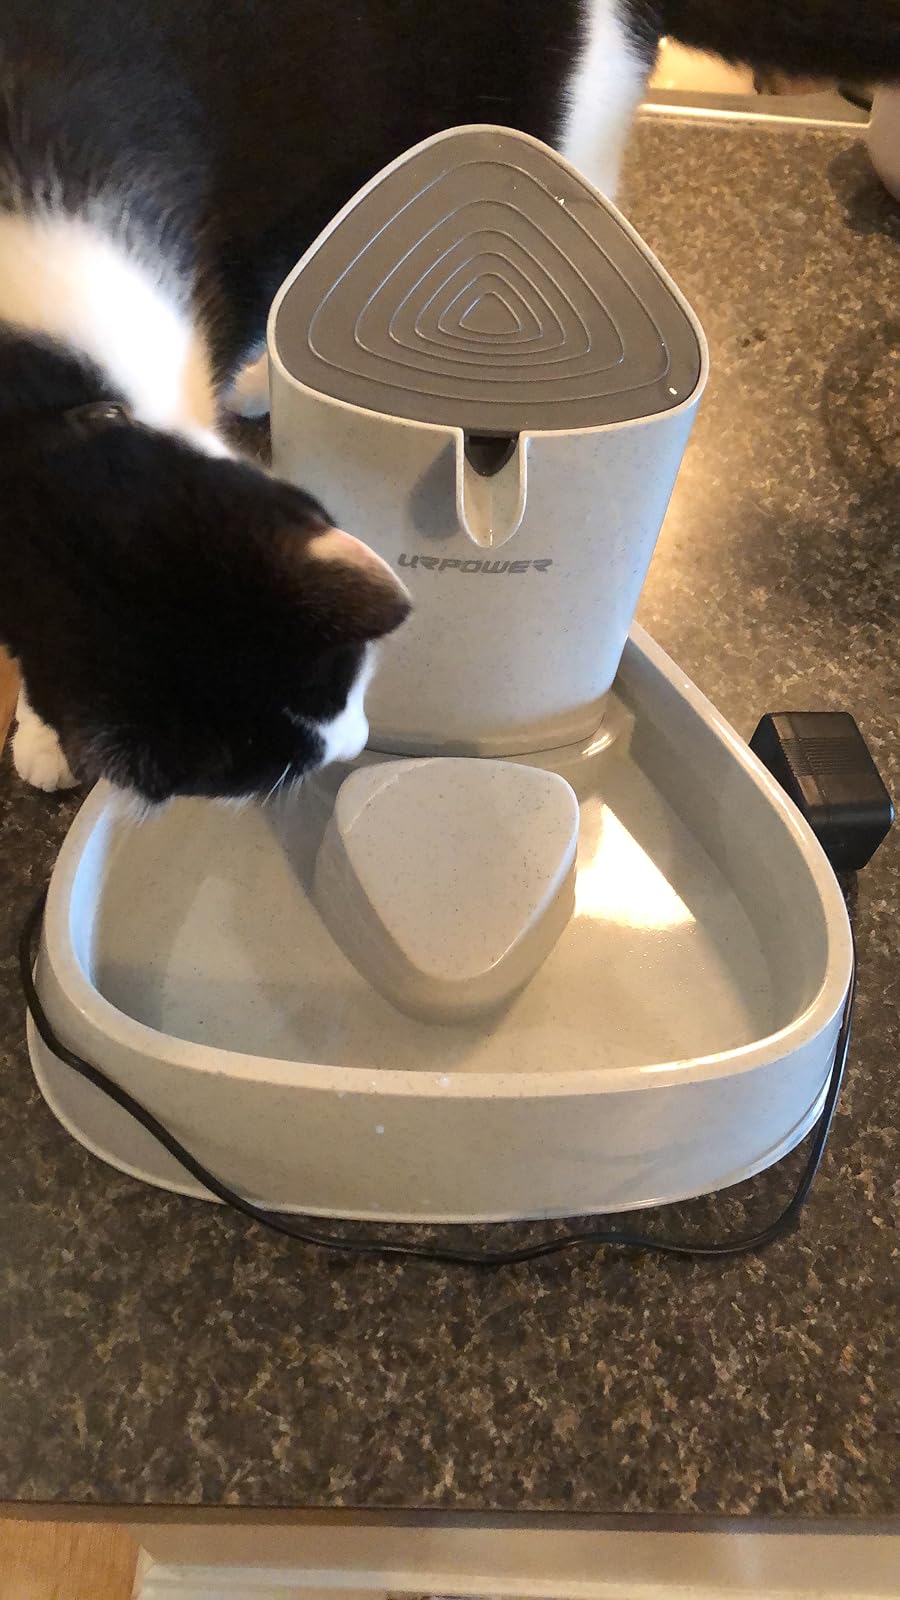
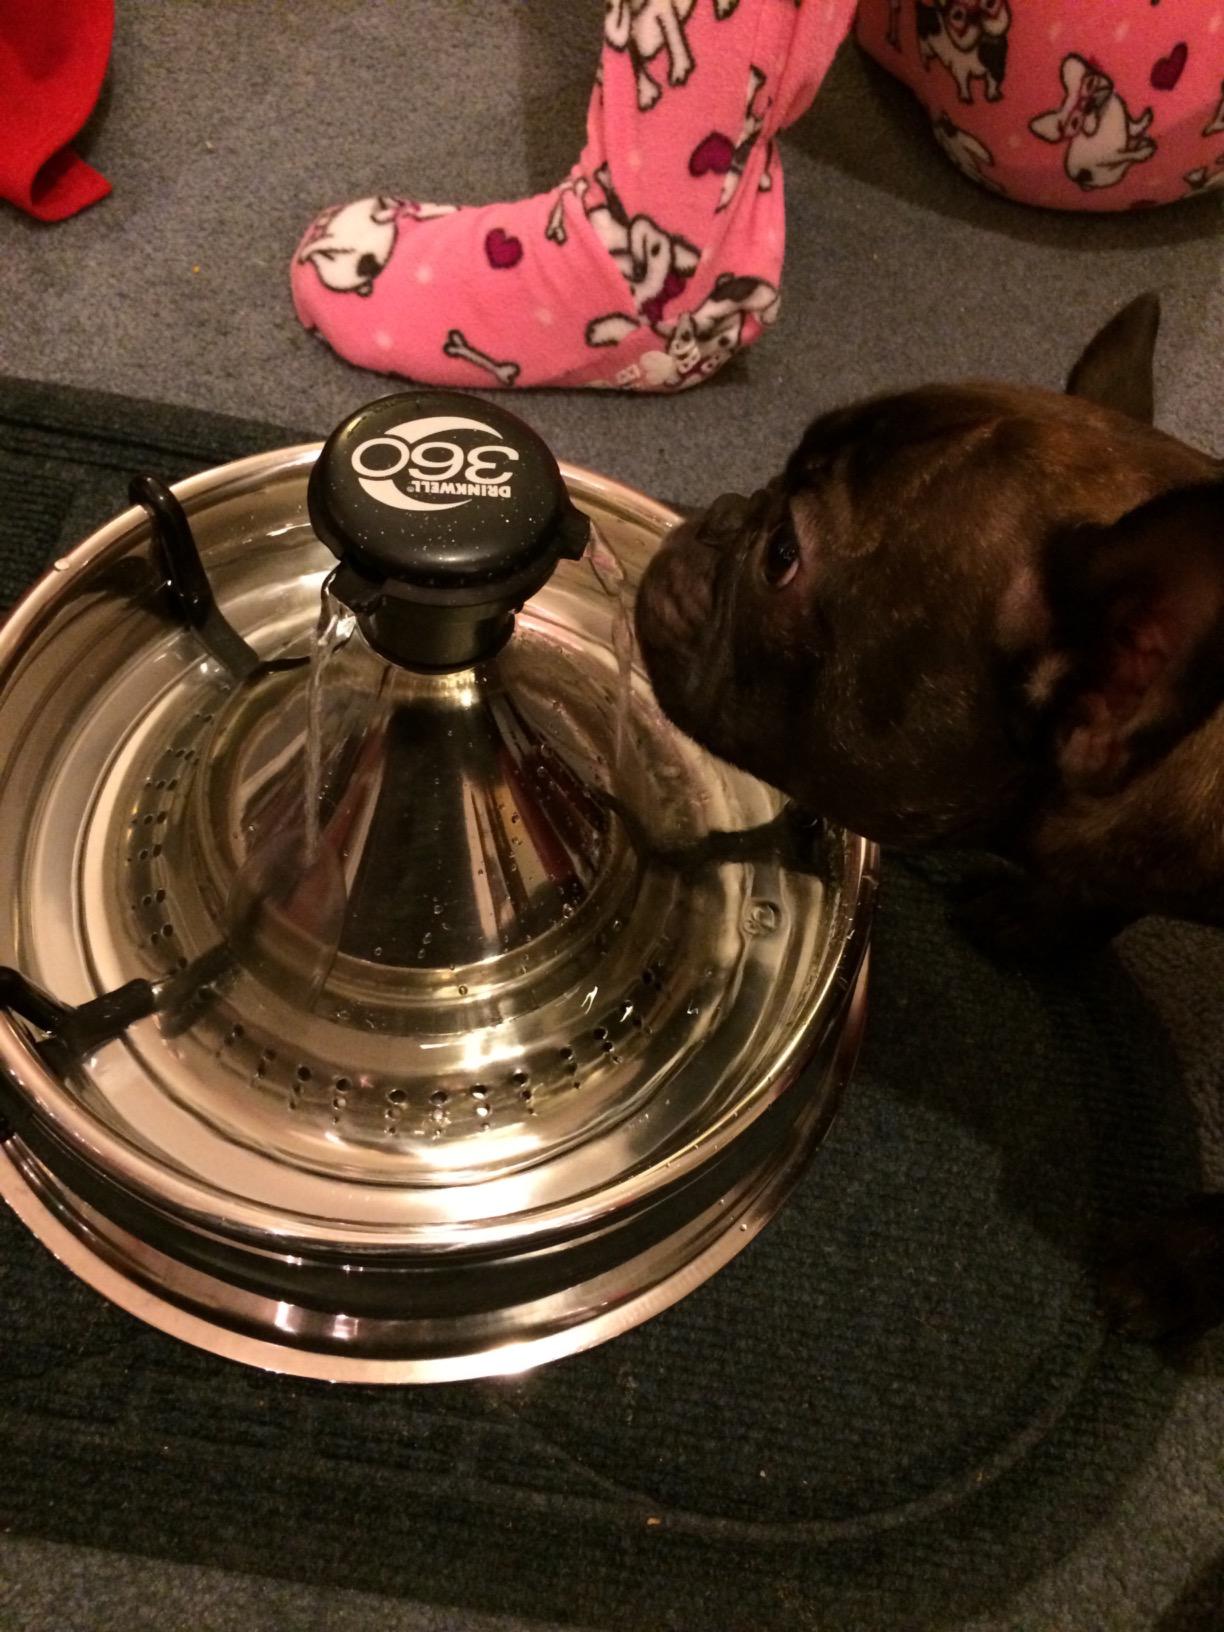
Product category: items_bowl
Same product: no